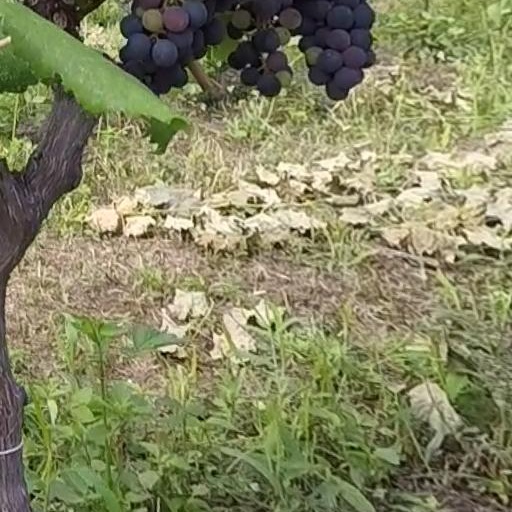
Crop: grape